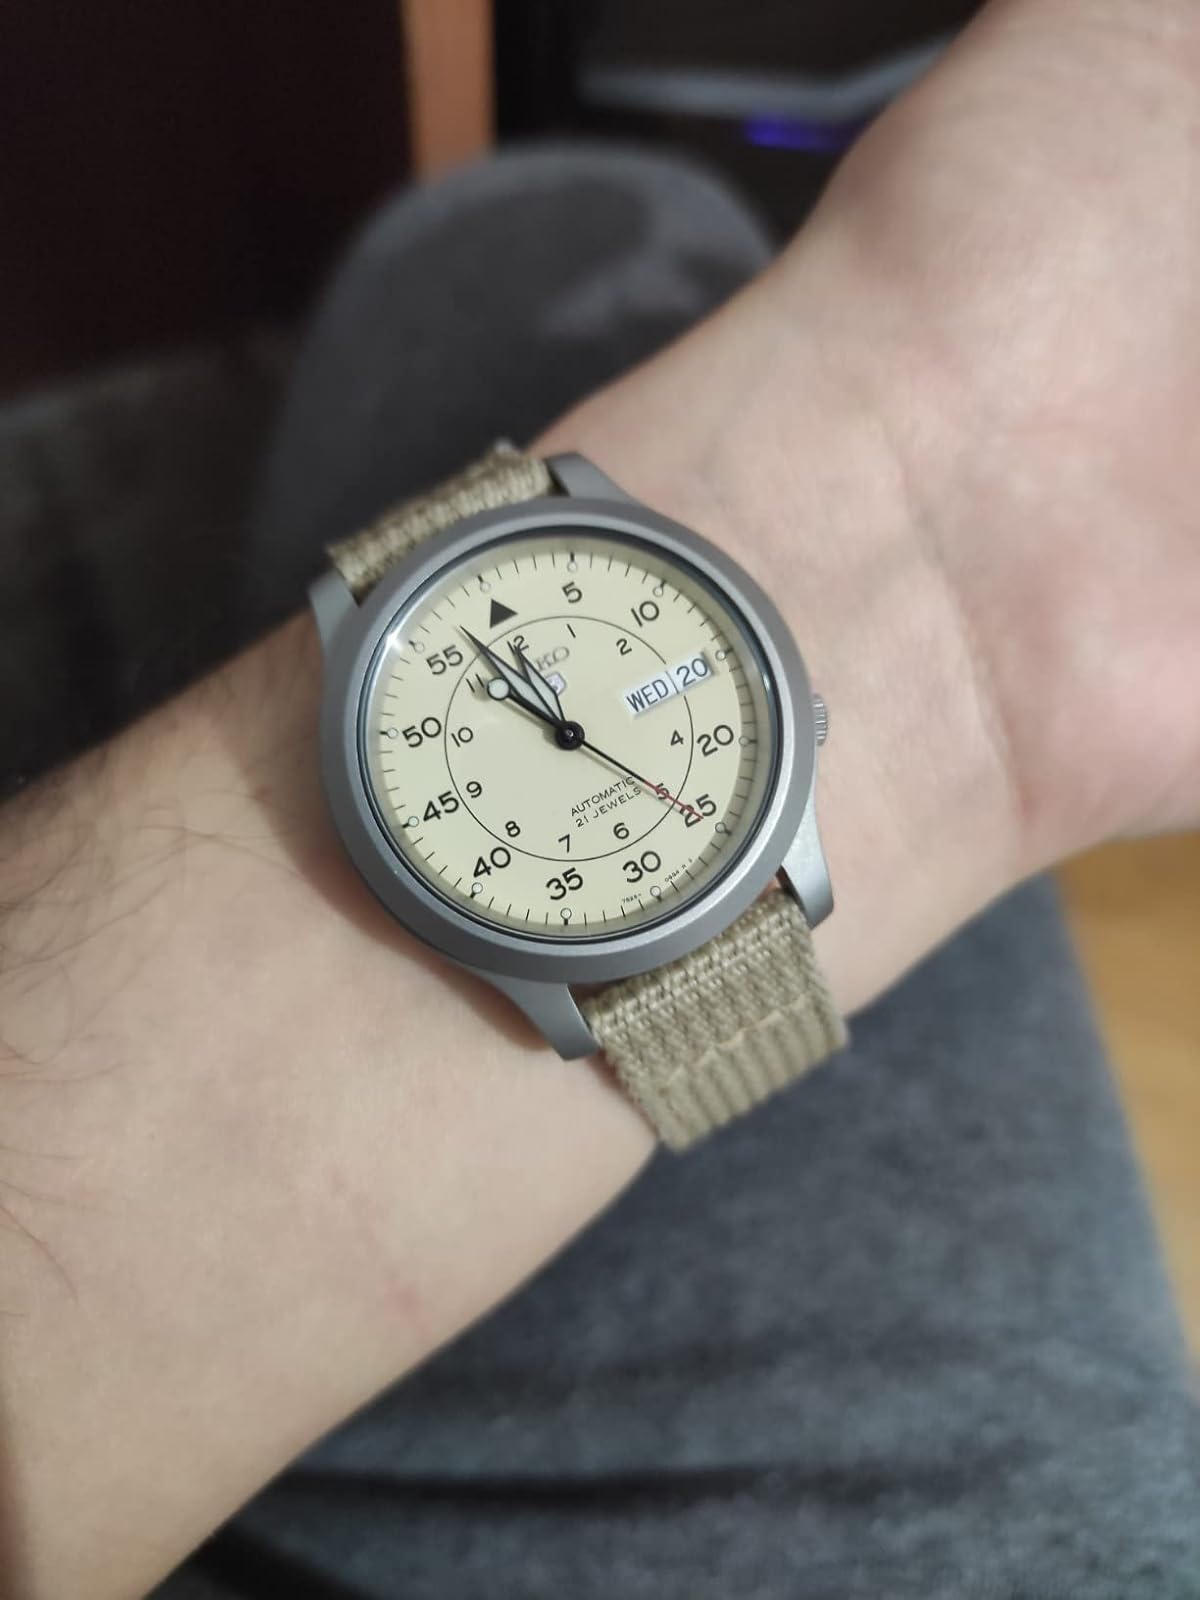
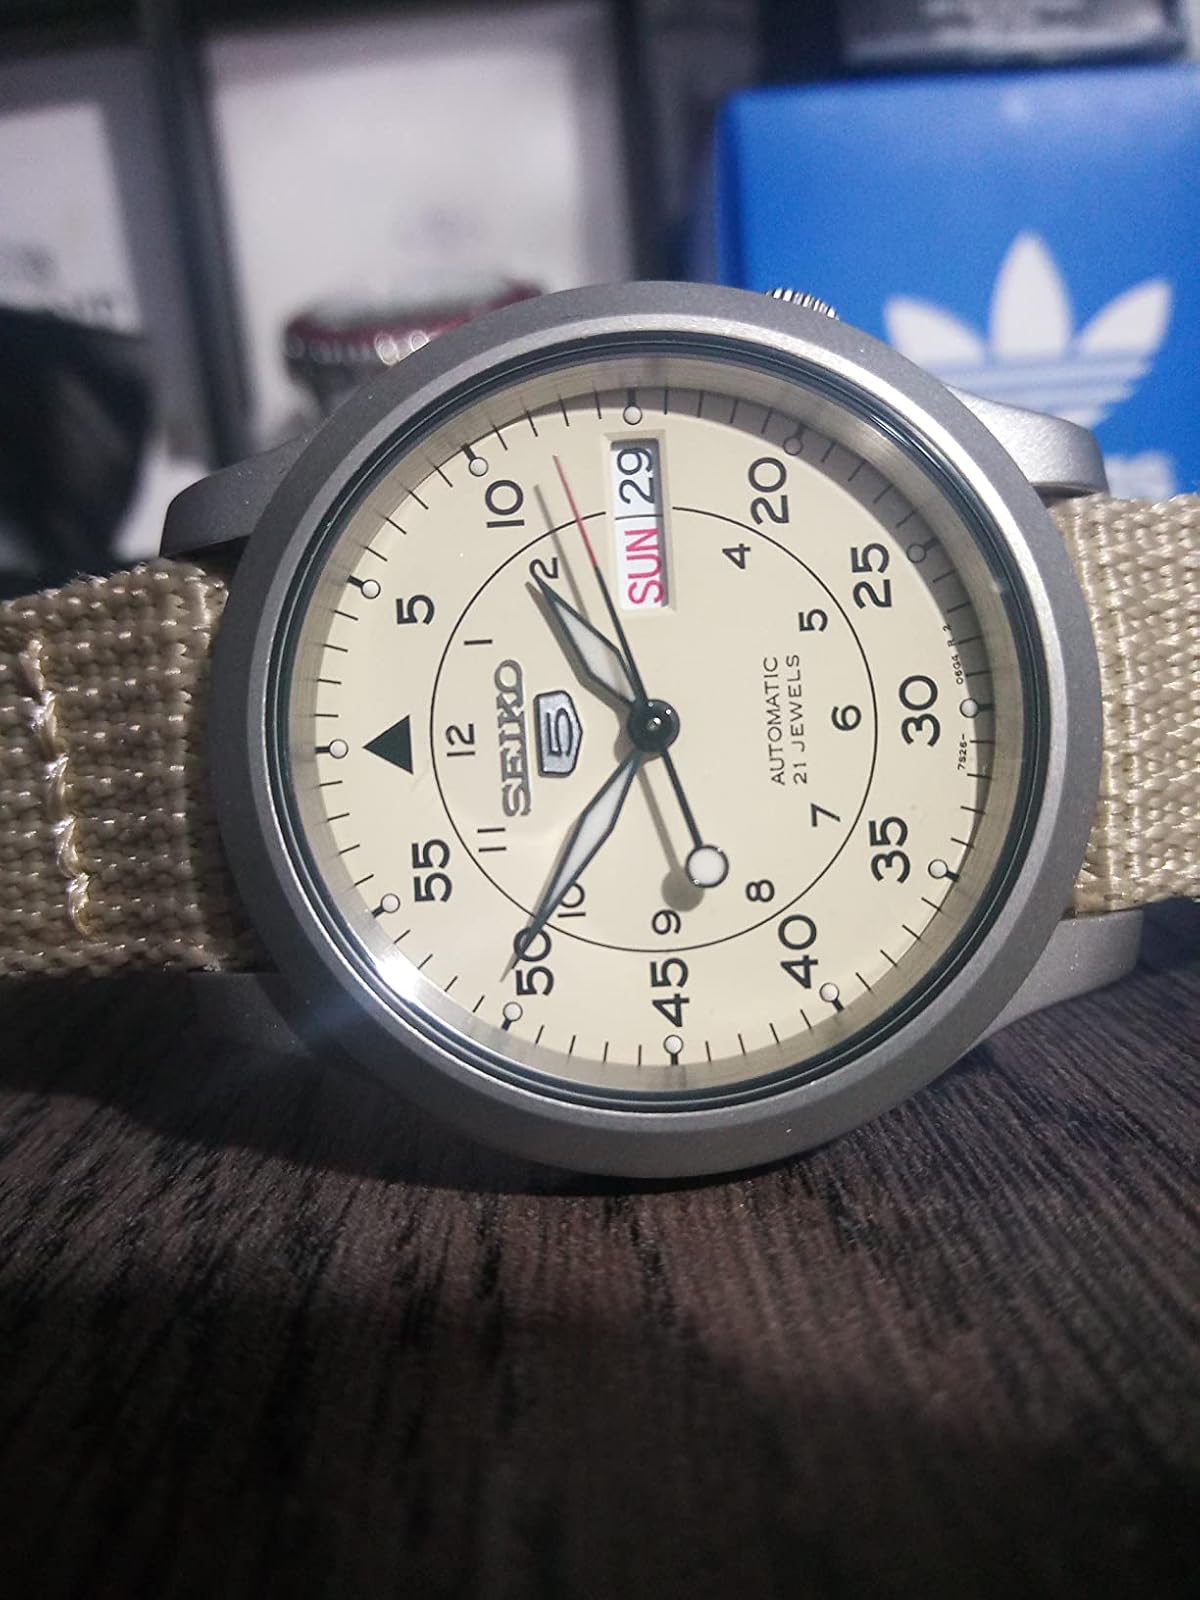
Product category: accessories_watch
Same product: yes